Mississippian shatter zone

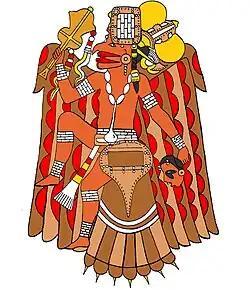

The Mississippian shatter zone describes the period from 1540 to 1730 in the southeastern part of the present United States. During that time, the interaction between European explorers and colonists transformed the Native American cultures of that region. In 1540 dozens of chiefdoms and several paramount chiefdoms were scattered throughout the southeast. Chiefdoms featured a noble class ruling a large number of commoners and were characterized by villages and towns with large earthen mounds and complex religious practices. Some chiefdoms, known as paramount chieftains, ruled or influenced large areas. The chiefdoms were ravaged in the mid-16th century by the Spanish exploratory missions of de Soto and others, initiating an irrevocable decline.